KMNB

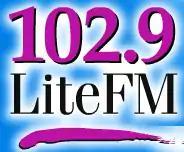
Logo as "102.9 Lite FM"

A "Lite" music format was introduced later in 1983, along with new call letters WLTE. In addition to the soft adult contemporary format, the station switched to all-Christmas music from mid-November to midnight on Christmas Day, billing itself in that period as "The Official Christmas Music Station". Rival Kool 108, an oldies station, also programs all Christmas music during this period.